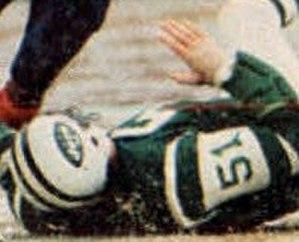
Ralph Robert Baker, né le 25 août 1942 à Lewistown, est un joueur et entraîneur américain de football américain.